José Luis Dámaso Martinez

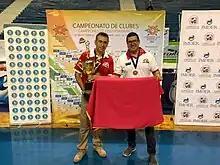
Dámaso holding the FIBA COCABA Championship trophy circa 2015.

José Luis Dámaso Martinez (born May 14, 1974) is a Spanish international professional basketball coach. He has coached professionally in Spain, Nicaragua and recently in El Salvador with A.D. Isidro Metapán and Quezaltepeque Basketball Club. Currently, he is the head coach of the Liga Municipal Monsenor Romero female team. The team competes out of Santa Ana, El Salvador in La Liga Mayor de Baloncesto Femenino.